Archibald Selwyn

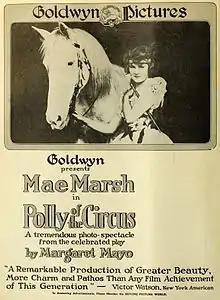
Poster for Polly of the Circus (1917)

The playwright Augustus Thomas directed "the world's greatest plays enacted by distinguished stage celebrities." Archibald Selwyn and Philip Klein joined the company. Between 1913 and 1915 All-Star created "Arizona", "In Mizzoura", "Colorado", "Alabama" and "The Witching Hour", all written by Thomas, as well as "Paid in Full" (Eugene Walter) and "Shore Acres" (James A. Herne).